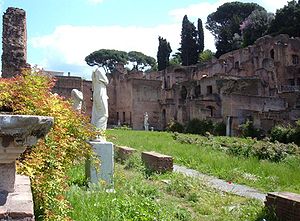
Vestalinde / Templet og vestalindernes bolig
Atriet i vestalindernes hus.
Vestalinderne var det kvindelige præsteskab i Vestakulten i det gamle Rom. De tjente Vesta, gudinden for hjemmets arne. Vestakulten var Romerrigets statsreligion. Som det eneste fuldtids-præsteskab for en romersk guddom var de meget højt respekterede.